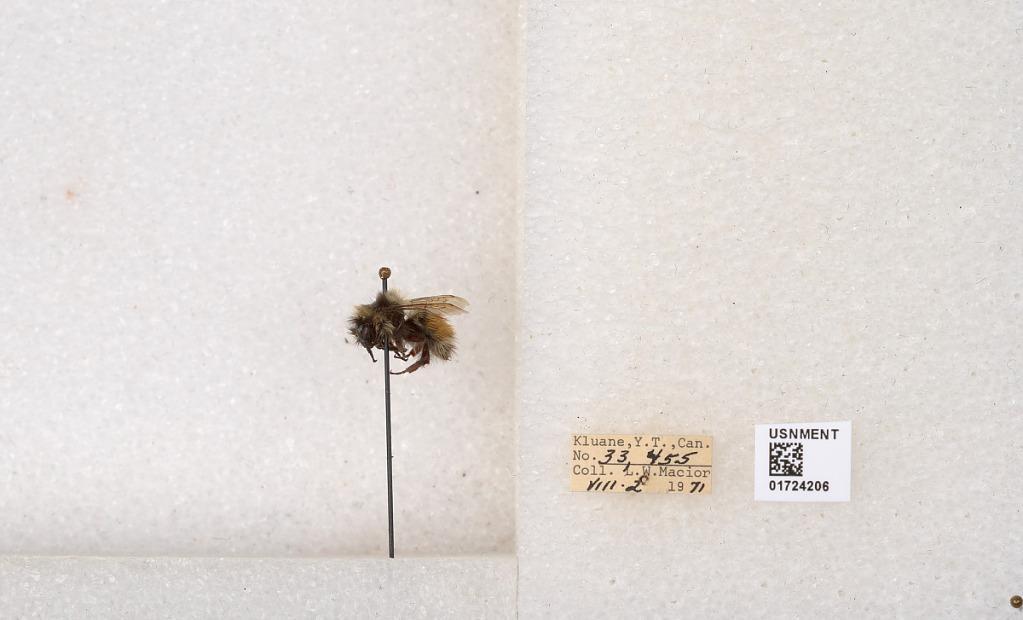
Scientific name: Bombus (Pyrobombus) sylvicola Kirby
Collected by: L. Macior
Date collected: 1971-8-2
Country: Canada
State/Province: Yukon Teritory
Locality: Kluane National Park and Reserve
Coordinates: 60.7493, -139.504